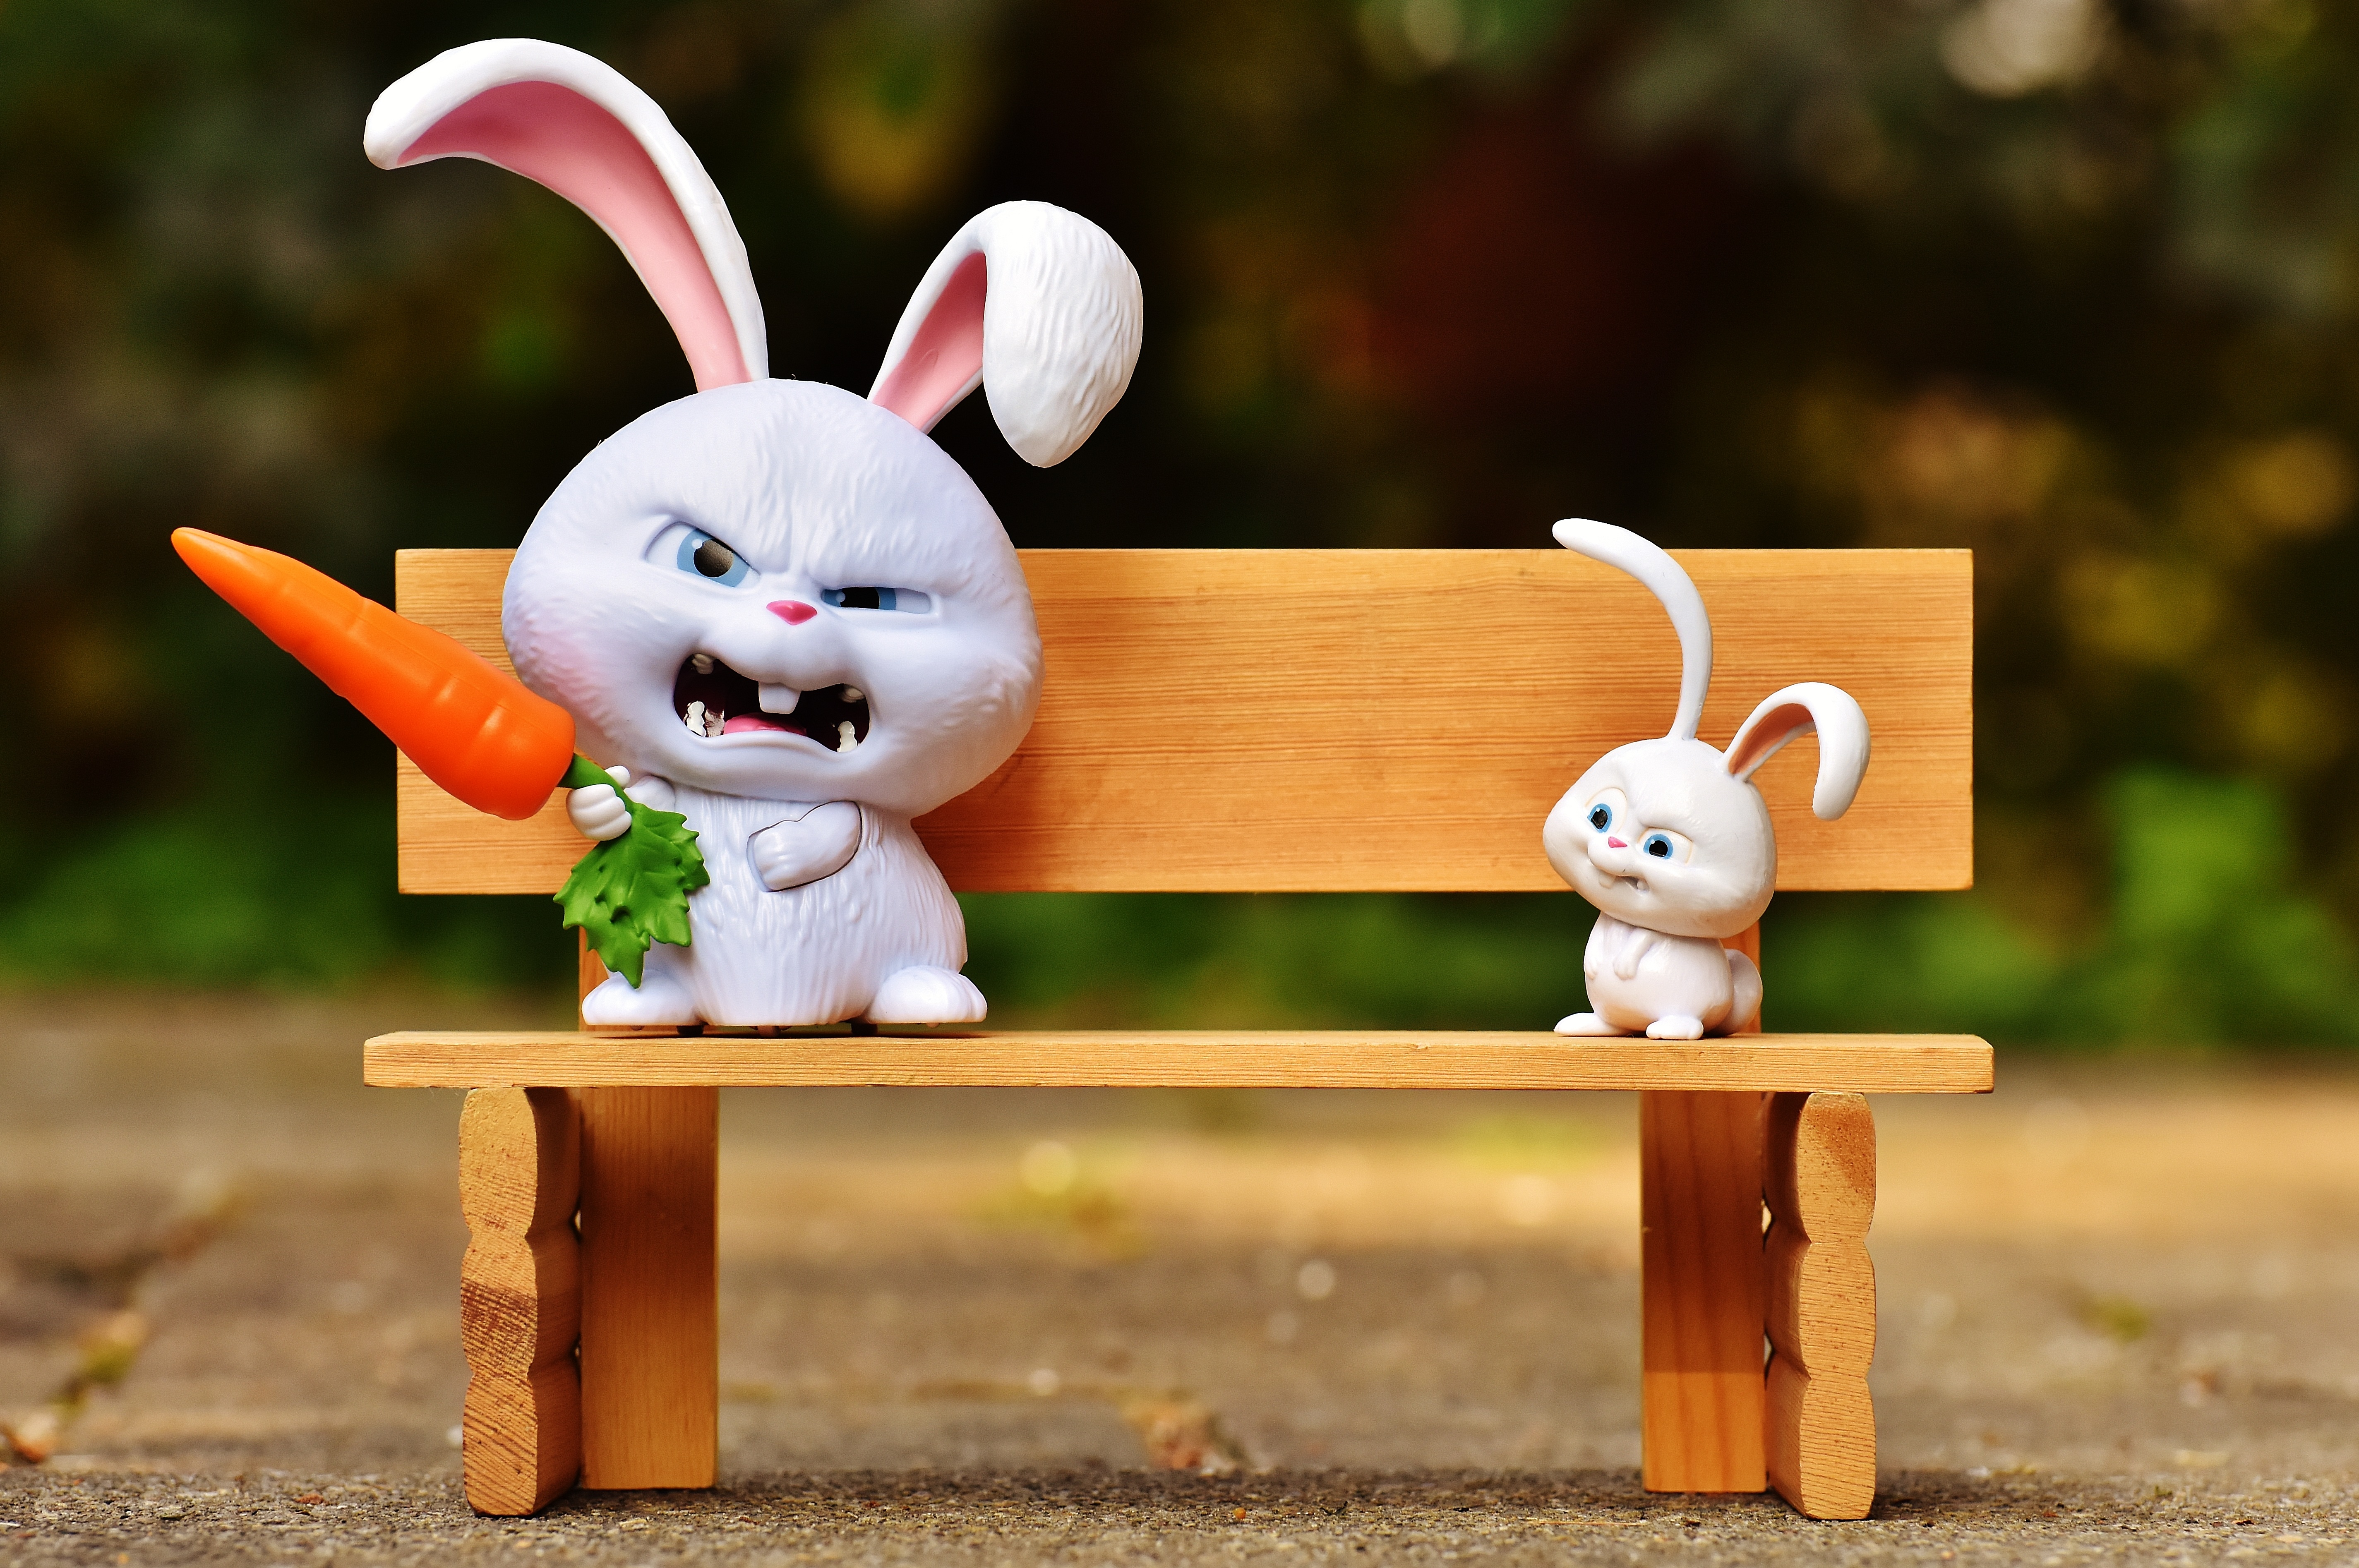
flower, animal, cute, toy, rabbit, hare, pets, children, bank, fun, toys, funny, evil, snowball, film character